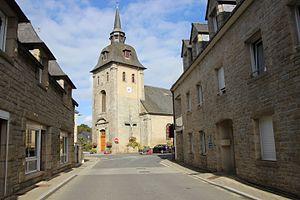
église de La Motte
La liste des églises des Côtes-d'Armor recense de la manière la plus complète possible les églises, cathédrales et basiliques situées dans le département français des Côtes-d'Armor.
La Motte [la mɔt] est une commune française située dans le département des Côtes-d'Armor en région Bretagne.